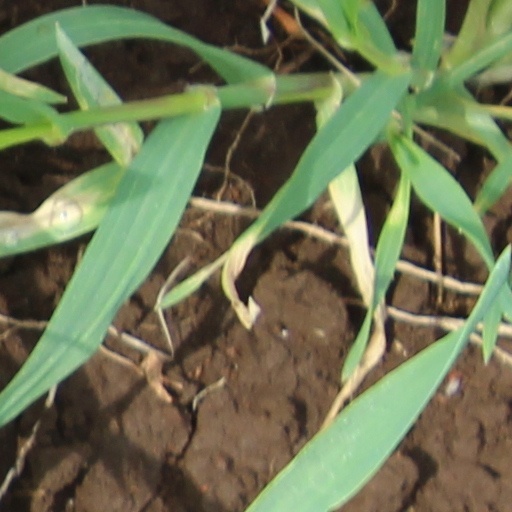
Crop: wheat